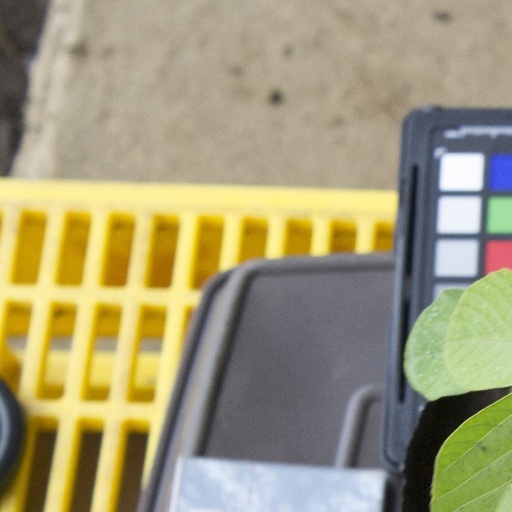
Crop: soybean